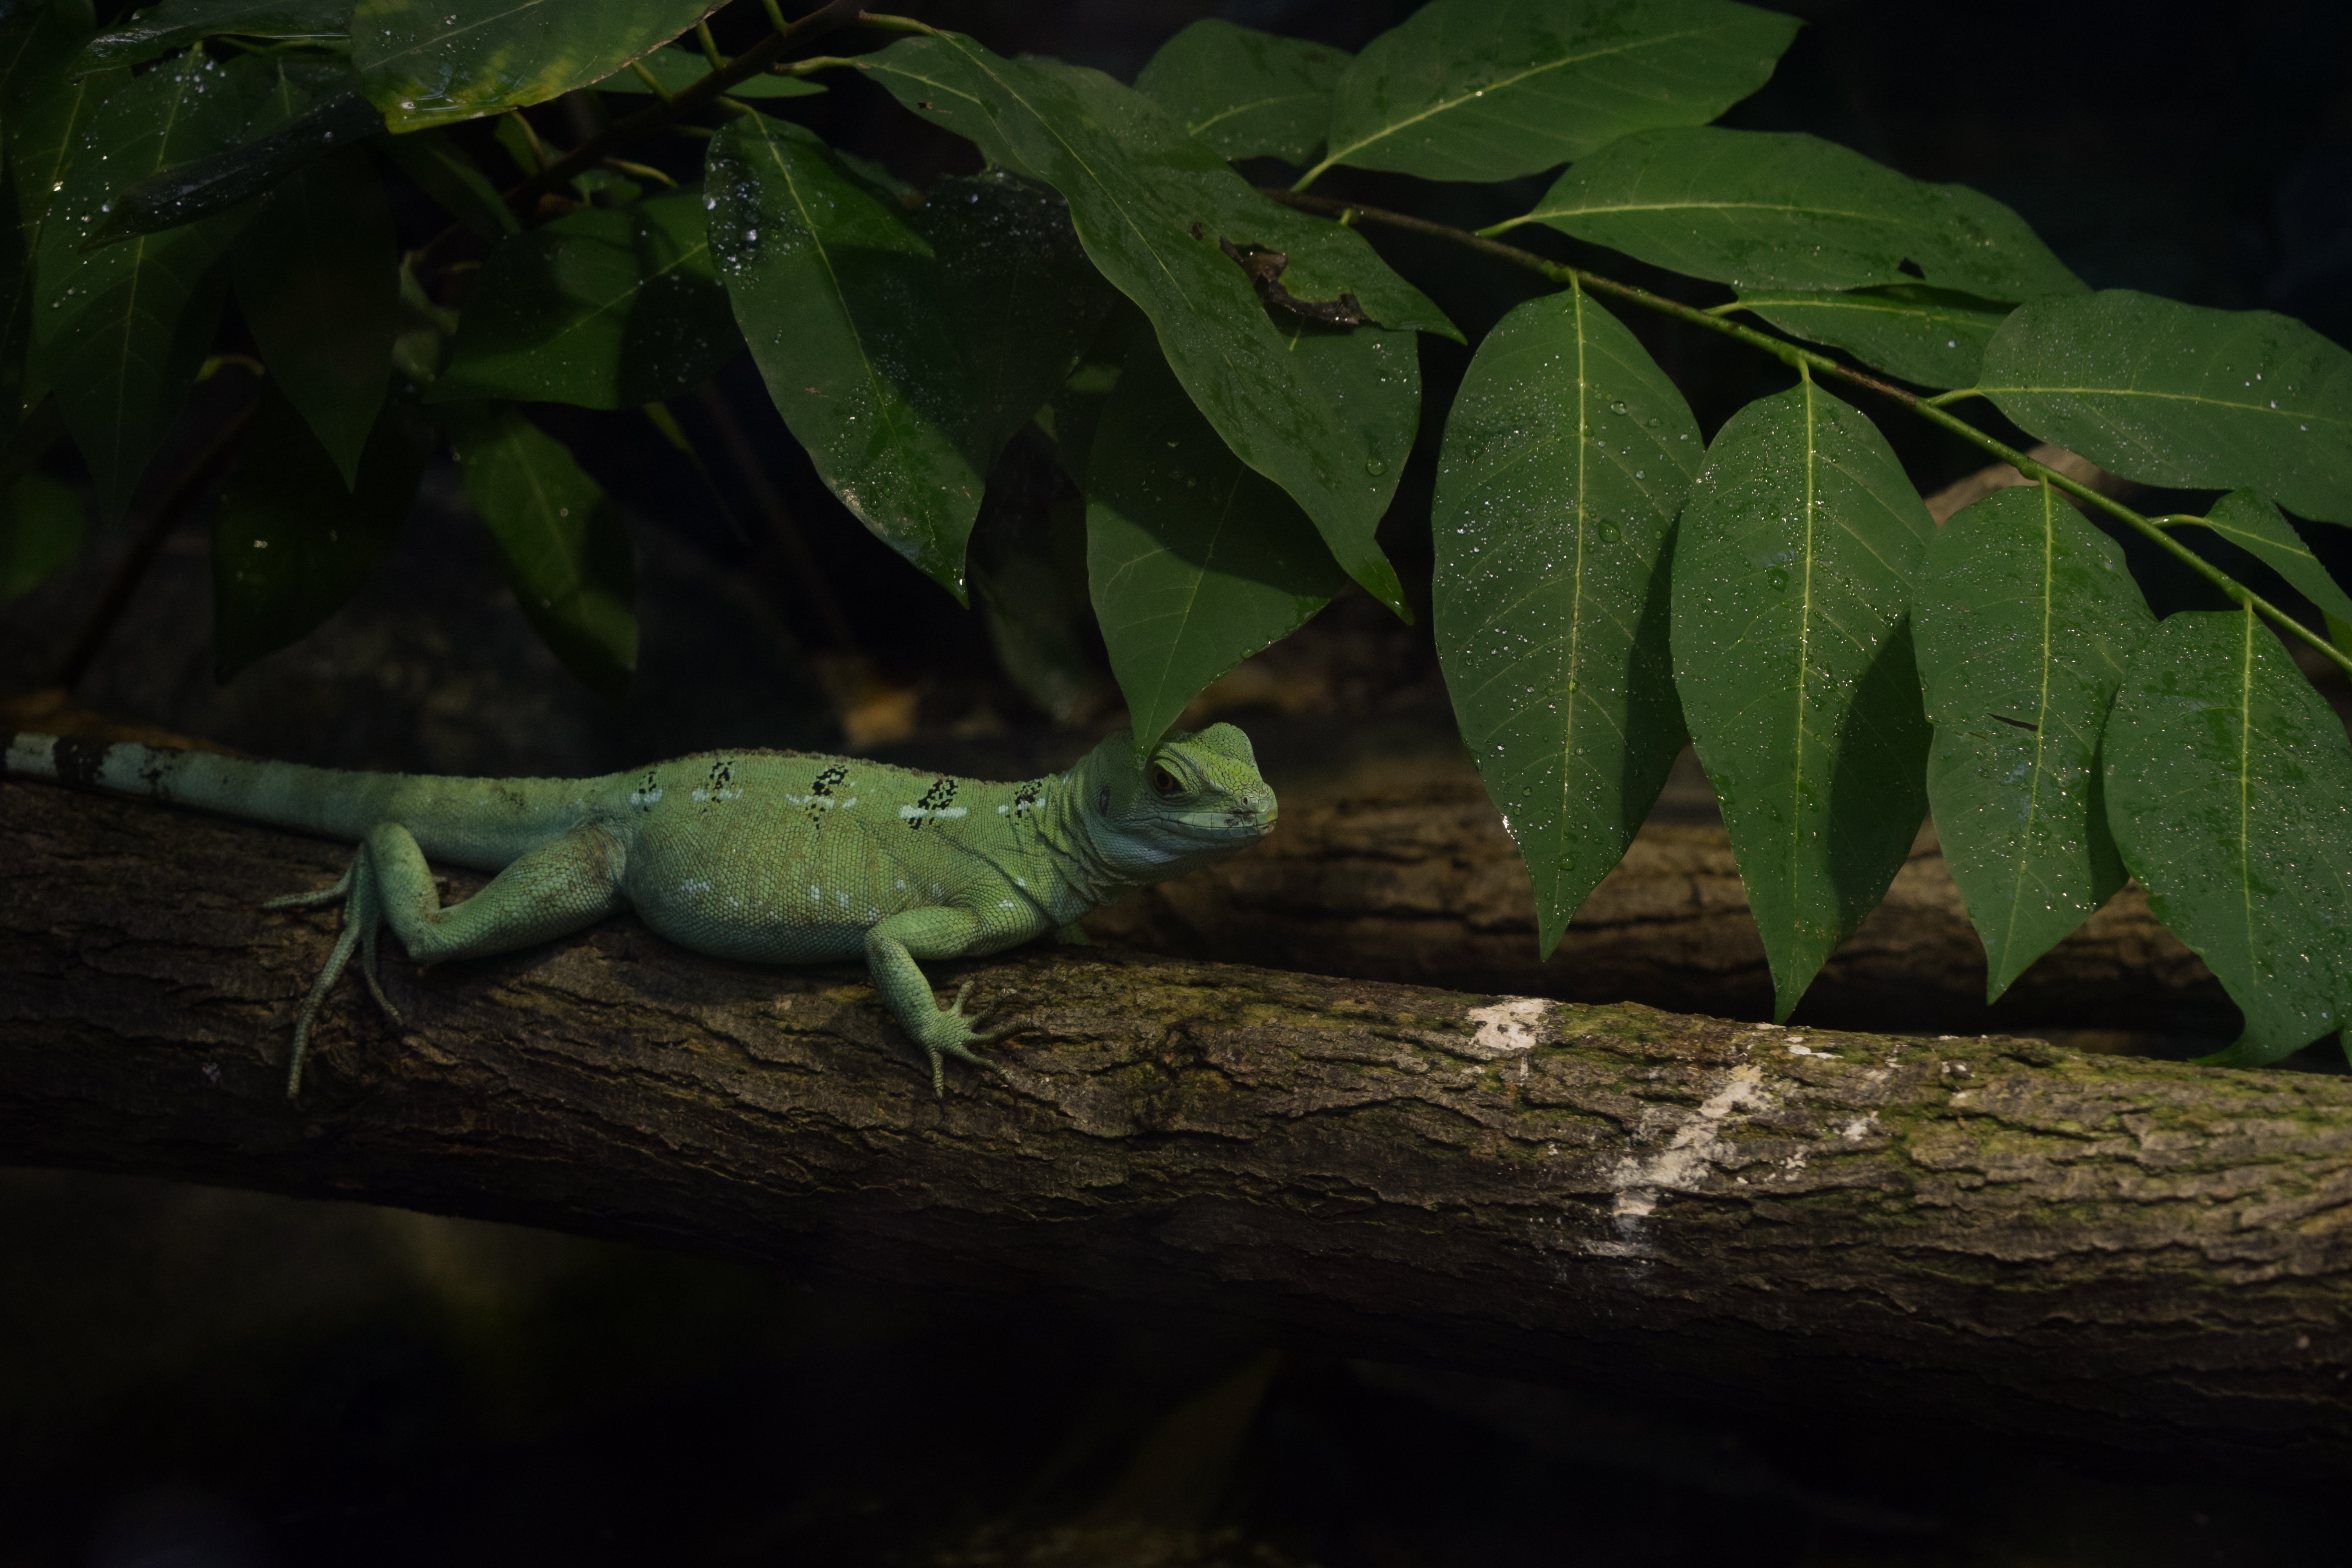
nature, branch, leaf, animal, wildlife, green, jungle, tropical, botany, reptile, fauna, lizard, rainforest, vertebrate, tropics, central america, scaled reptile